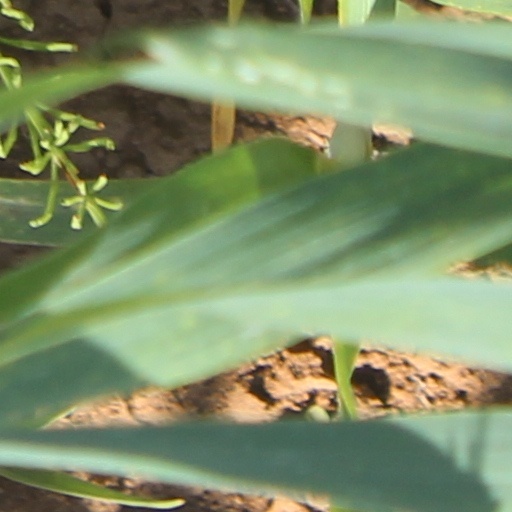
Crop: wheat